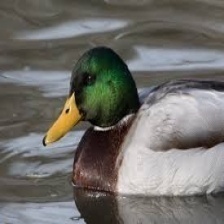
Species: MALLARD DUCK
Scientific name: ANAS PLATYRHYNCHOS
ImageNet parent category: drake